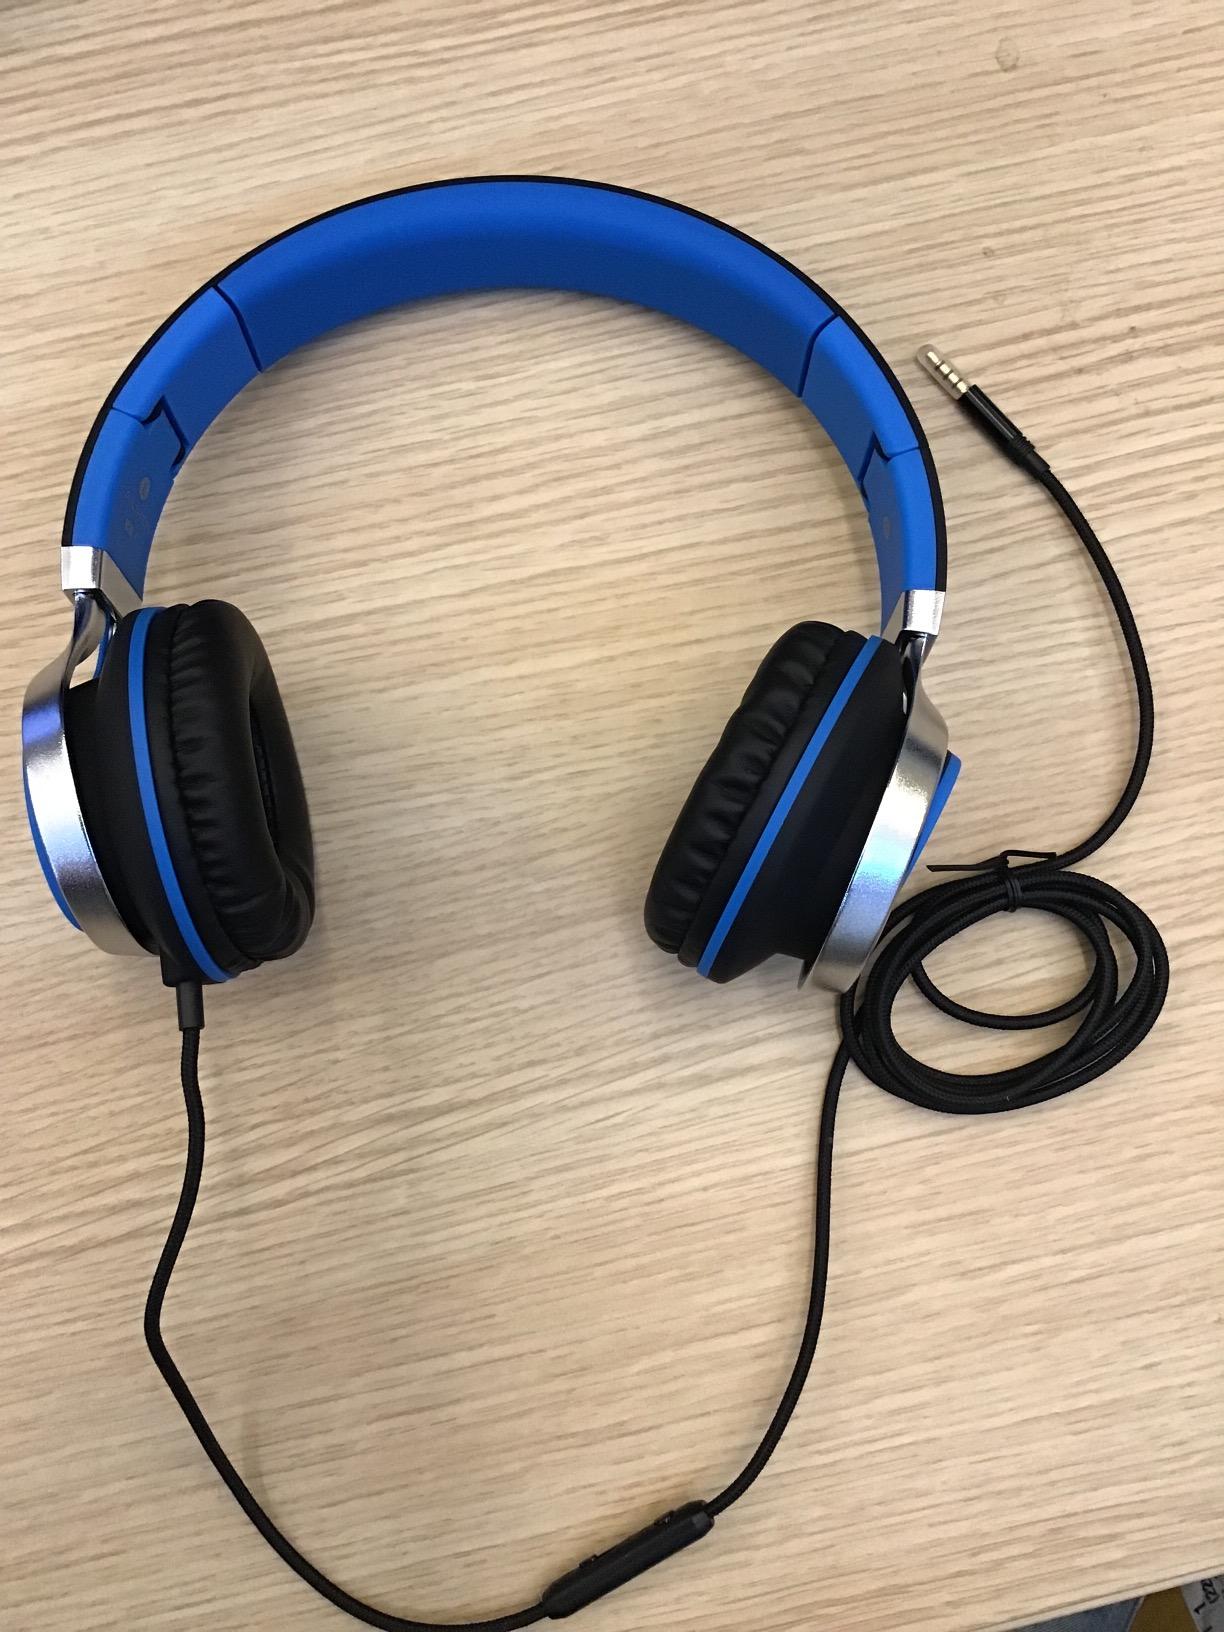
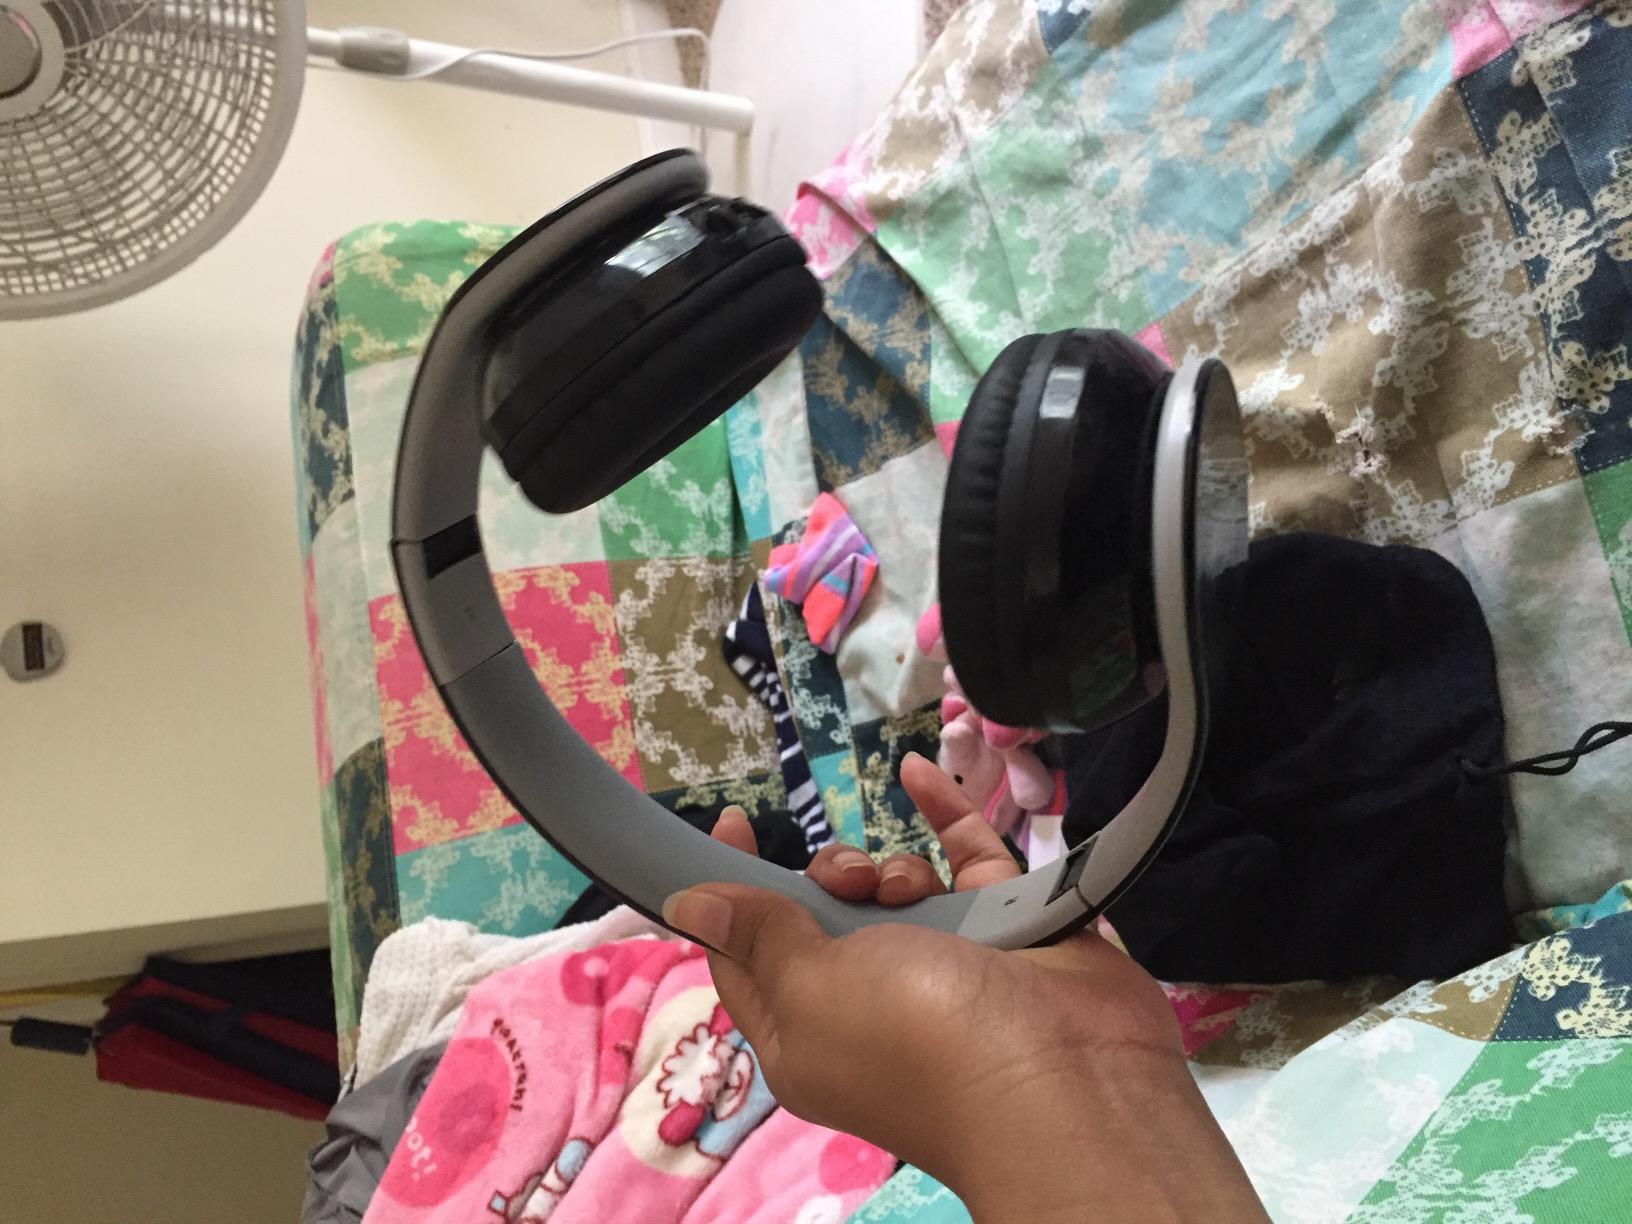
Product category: headphones
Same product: no